Bob Pockrass

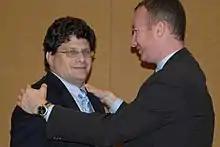
Pockrass receiving an award from the National Motorsports Press Association (NMPA) in 2010

Pockrass began covering NASCAR in 1991. He started as a sports writer for the "Daytona Beach News-Journal" from 1991 to 2003. He later covered the sport for SceneDaily.com from 2003 to 2012, "Sporting News" from 2012 to 2014 and ESPN from 2015 to 2018.